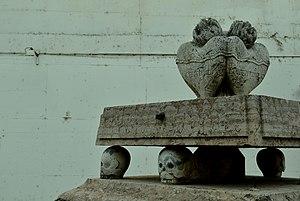
Le tombeau de la famille Chenazy est situé à Novi Sad, la capitale de la province autonome de Voïvodine, en Serbie. En raison de sa valeur patrimoniale, il est inscrit sur la liste des monuments culturels protégés de la République de Serbie.